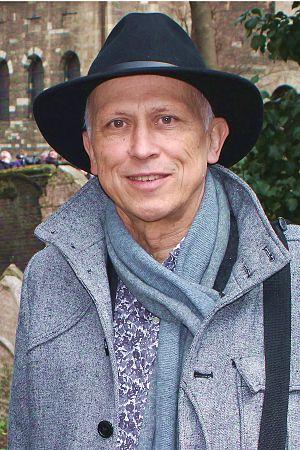
Hendrik Pieter Barendregt, né en 1947 est un mathématicien néerlandais spécialisé dans la logique mathématique.